39th (Deptford) Divisional Artillery

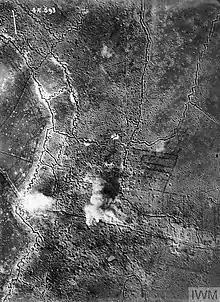
Aerial photograph of Thiepval under bombardment.

From April to June the guns concentrated on registering the enemy's front line positions, machine guns posts and observation posts (OPs), shooting at enemy working parties, and firing in support of trench raids. On 29 June the guns began a preliminary bombardment and wire-cutting for an operation against a German position known as the Boar's Head. The small Battle of the Boar's Head on 30 June was a diversion from the 'Big Push' (the Battle of the Somme) that was due to begin next day. It was 39th Division's first attack, carried out by 116th Brigade comprising the three 'Southdowns' battalions of the Royal Sussex Regiment ('Lowther's Lambs'). The wirecutting was reported as very effective, and 39th DA began the final bombardment just before 03.00, the infantry going 'over the top' shortly afterwards. The guns then lengthened their range and put down an intense barrage. The divisional artillery fired over 20,000 rounds during the bombardment, but although the front line trench was reported to be full of German casualties when the British infantry entered, the second line was strongly held and the Southdowns were driven out of their gains with heavy casualties by the end of the day.